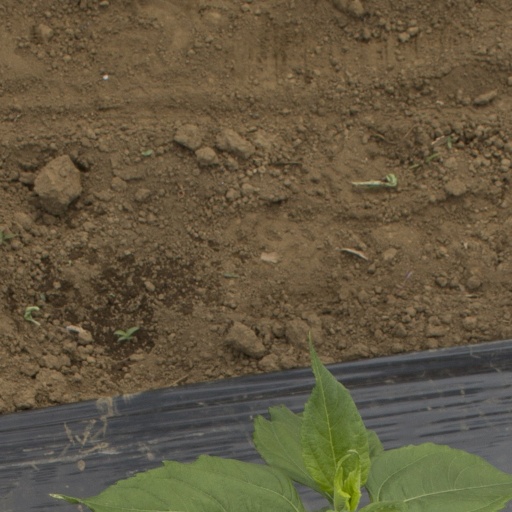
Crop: Jerusalem artichoke